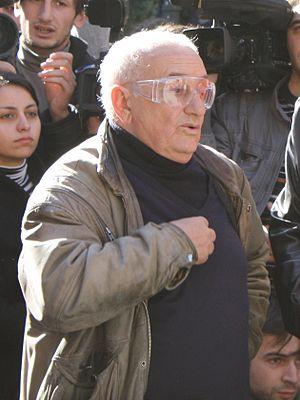
Revaz Gabriadzé, dit Rezo Gabriadzé, né en 1936 à Koutaïssi est un artiste géorgien. Il est réalisateur de cinéma, dramaturge, écrivain, peintre et sculpteur et créateur d'un théâtre de marionnettes qui se produit dans les pays de l'ex-URSS, d'Europe et aux États-Unis.
Le cinéma géorgien a d'abord été reconnu pour sa grande créativité en Union soviétique et en Europe occidentale au XXᵉ siècle, puis sur les cinq continents au XXIᵉ siècle. Il a pris son essor au début du XXᵉ siècle par le tournage de documentaires. Le premier long métrage est réalisé en 1918. Il s'est ensuite affirmé comme une composante originale du cinéma soviétique et reconnue dans le monde occidental, avec des réalisateurs primés au Festival de Cannes ou à la Mostra de Venise en particulier : plusieurs dizaines de films étaient tournés chaque année dans les studios de Tiflis, avec une légèreté toute méridionale, véhiculant souvent légendes et histoire locale, échappant ainsi à la censure contrairement aux studios de Moscou. Après la Seconde Guerre mondiale, l'humour et la dérision permettent progressivement une critique plus ouverte de la société.